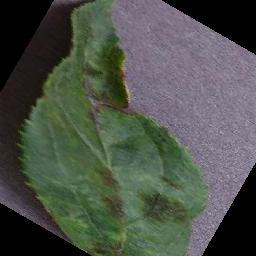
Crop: apple
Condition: scab